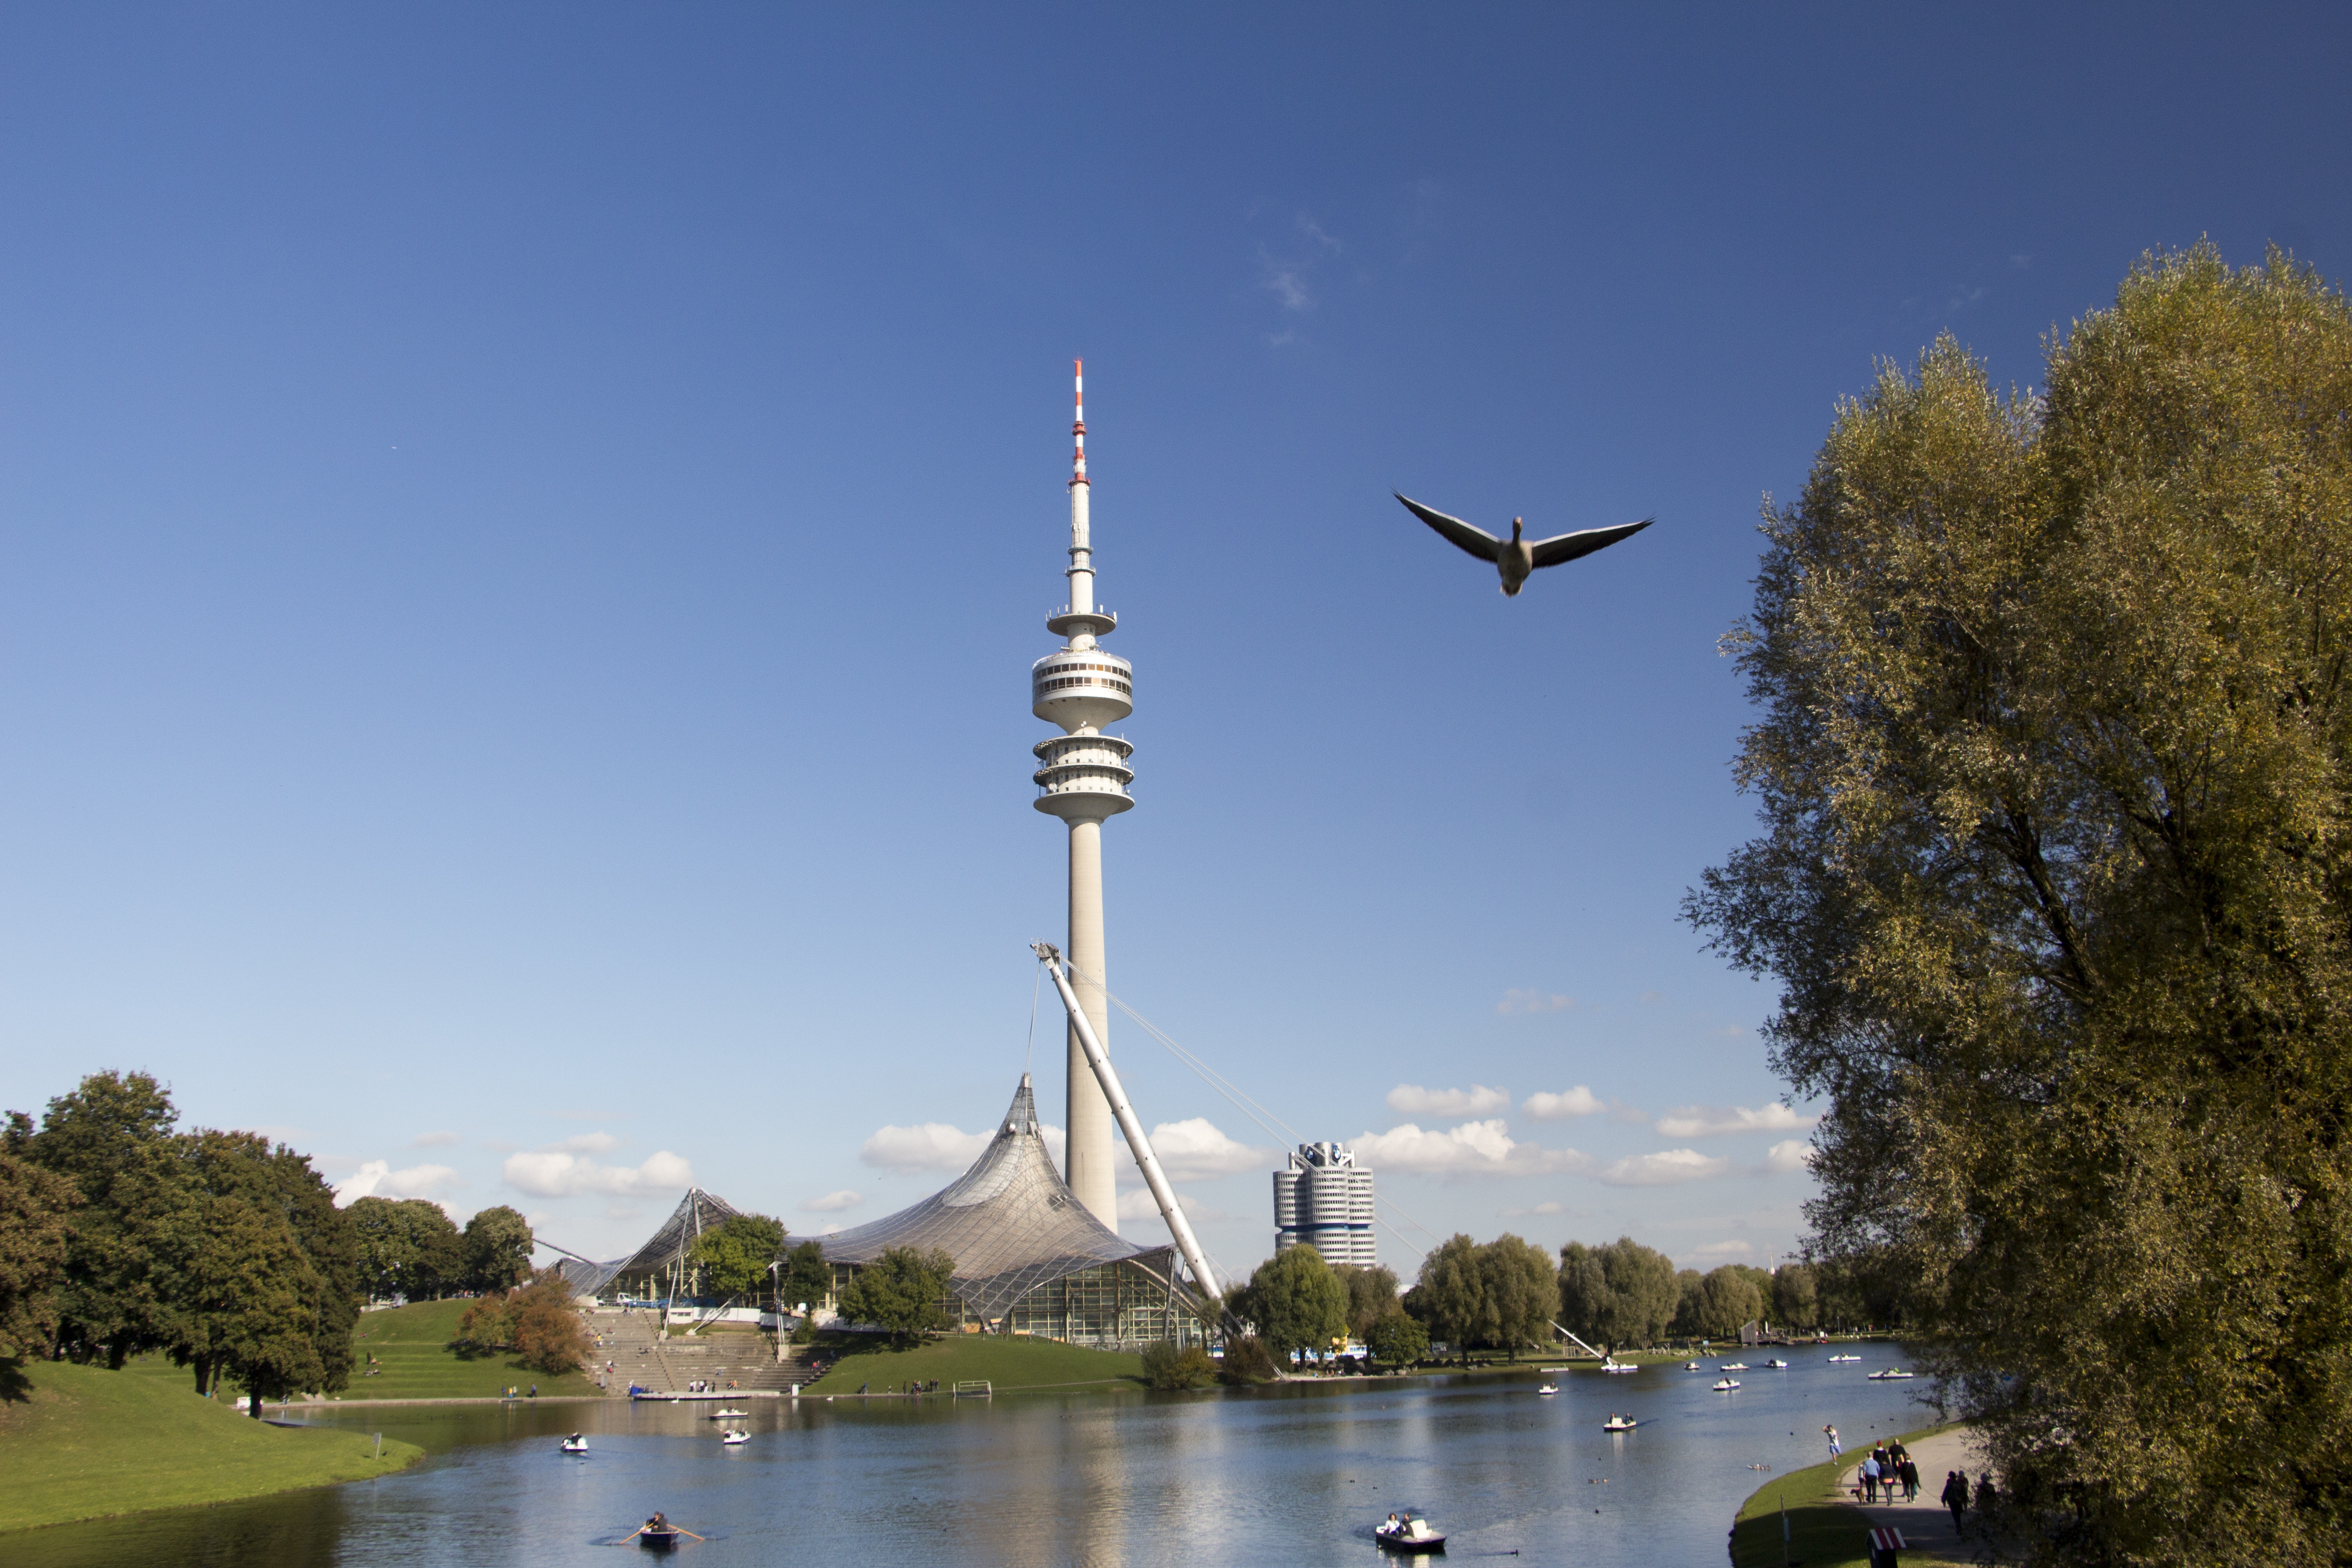
architecture, reflection, vehicle, tower, landmark, germany, bavaria, munich